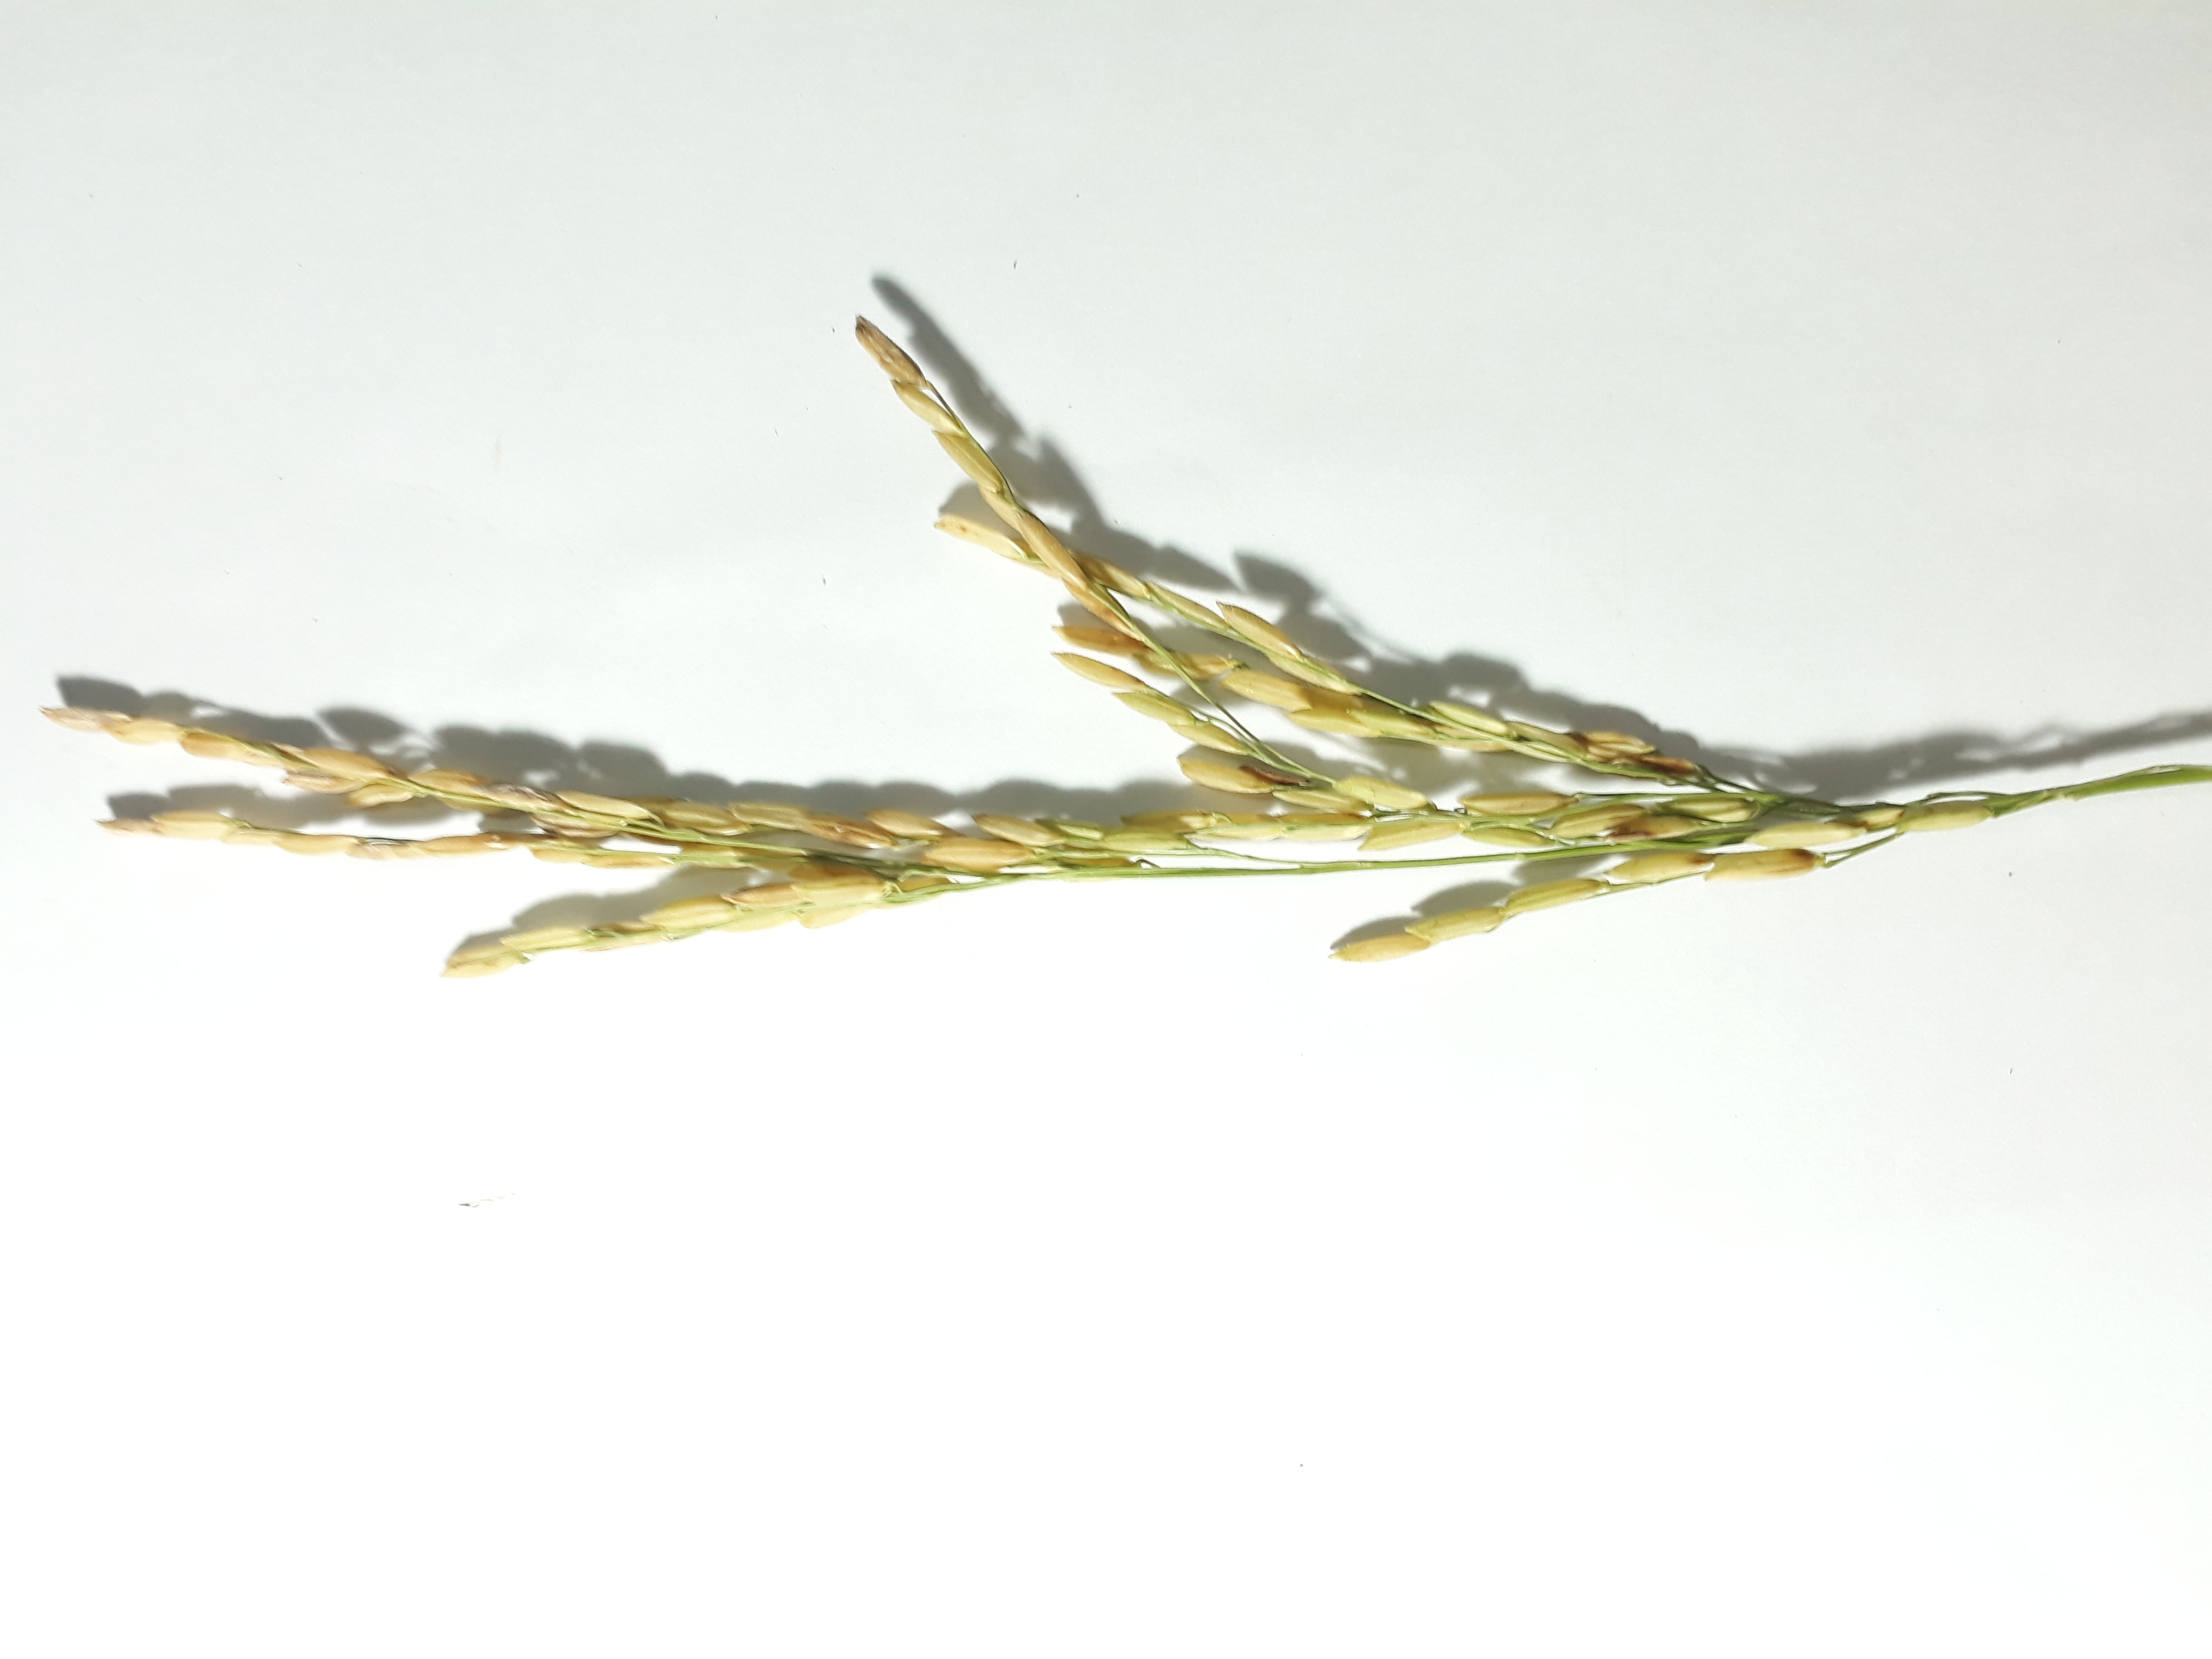
Label: Healthy